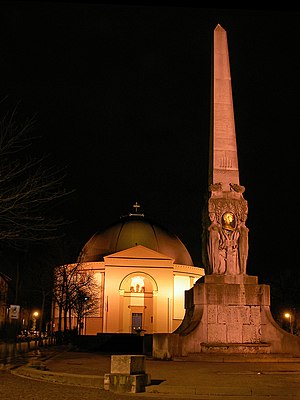
Alice af Storbritannien / Biografi / Preussiske krige
Sankt-Ludwigs-Kirche i Darmstadt med mindeobelisken for Alice.
Prinsesse Alice Maud af Storbritannien var en britisk prinsesse, der var det tredje barn af dronning Victoria af Storbritannien og dennes gemal, Albert af Sachsen-Coburg-Gotha. Gennem sit ægteskab med storhertug Ludvig 4. af Hessen og ved Rhinen var hun Storhertuginde af Hessen og ved Rhinen fra 1877 til 1878.